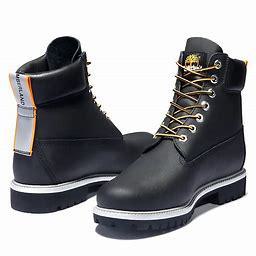
Brand: Timberland
Model: 6